Jaffa (2009 film)

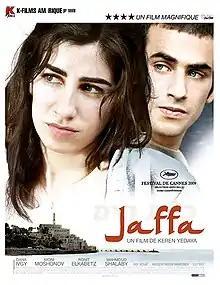
Theatrical release poster

Jaffa (alternative name in Hebrew כלת הים transliteration Kalat Hayam, in Arabic عروس البحر transliteration "Arous el Bahr" both Hebrew and Arabic meaning "the bride of the sea") is a 2009 Israeli film directed by Keren Yedaya. A joint Israeli, French and German production, it was given a special screening at the 2009 Cannes Film Festival.